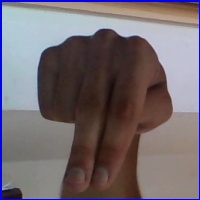
Letra: N